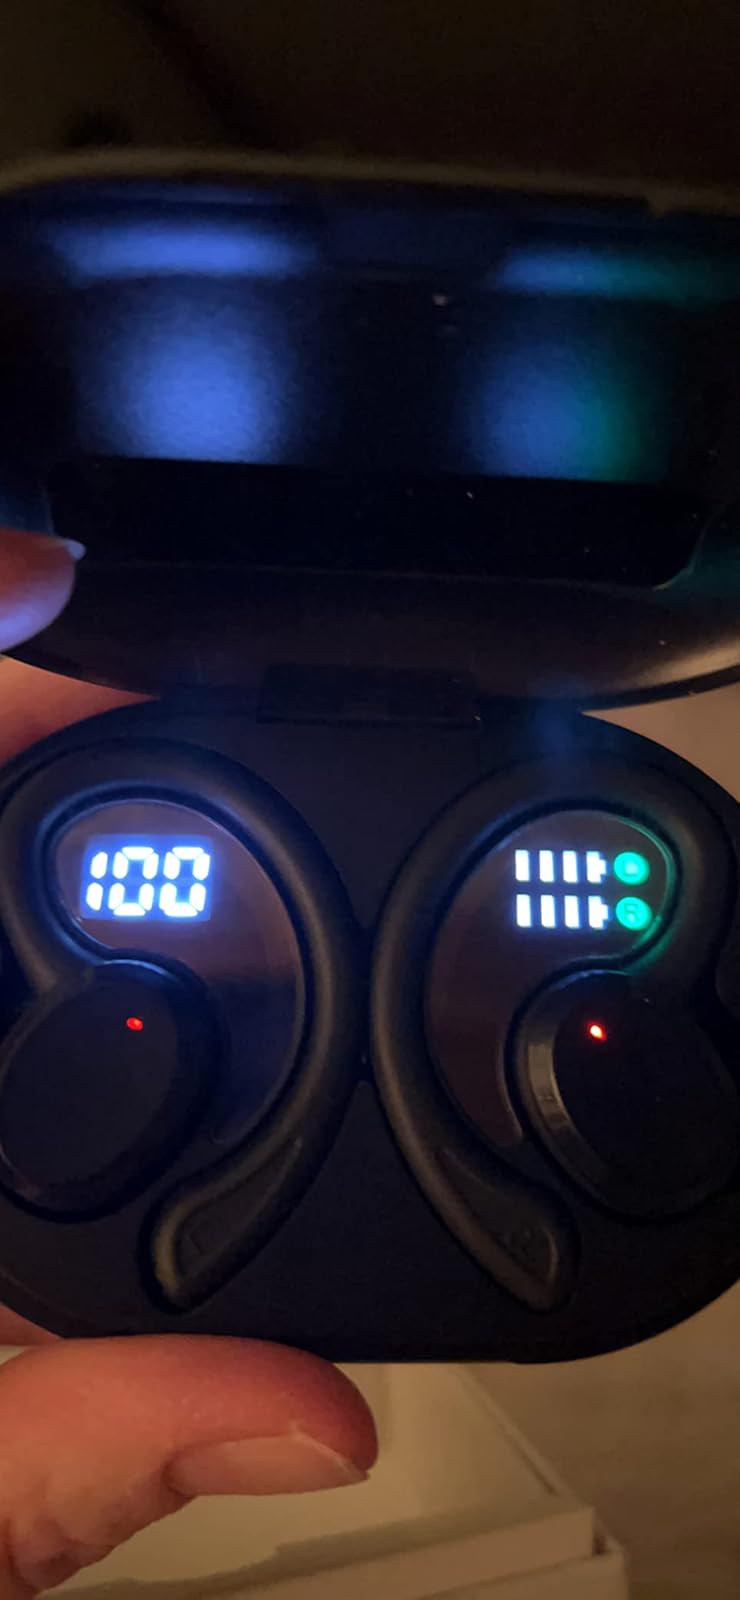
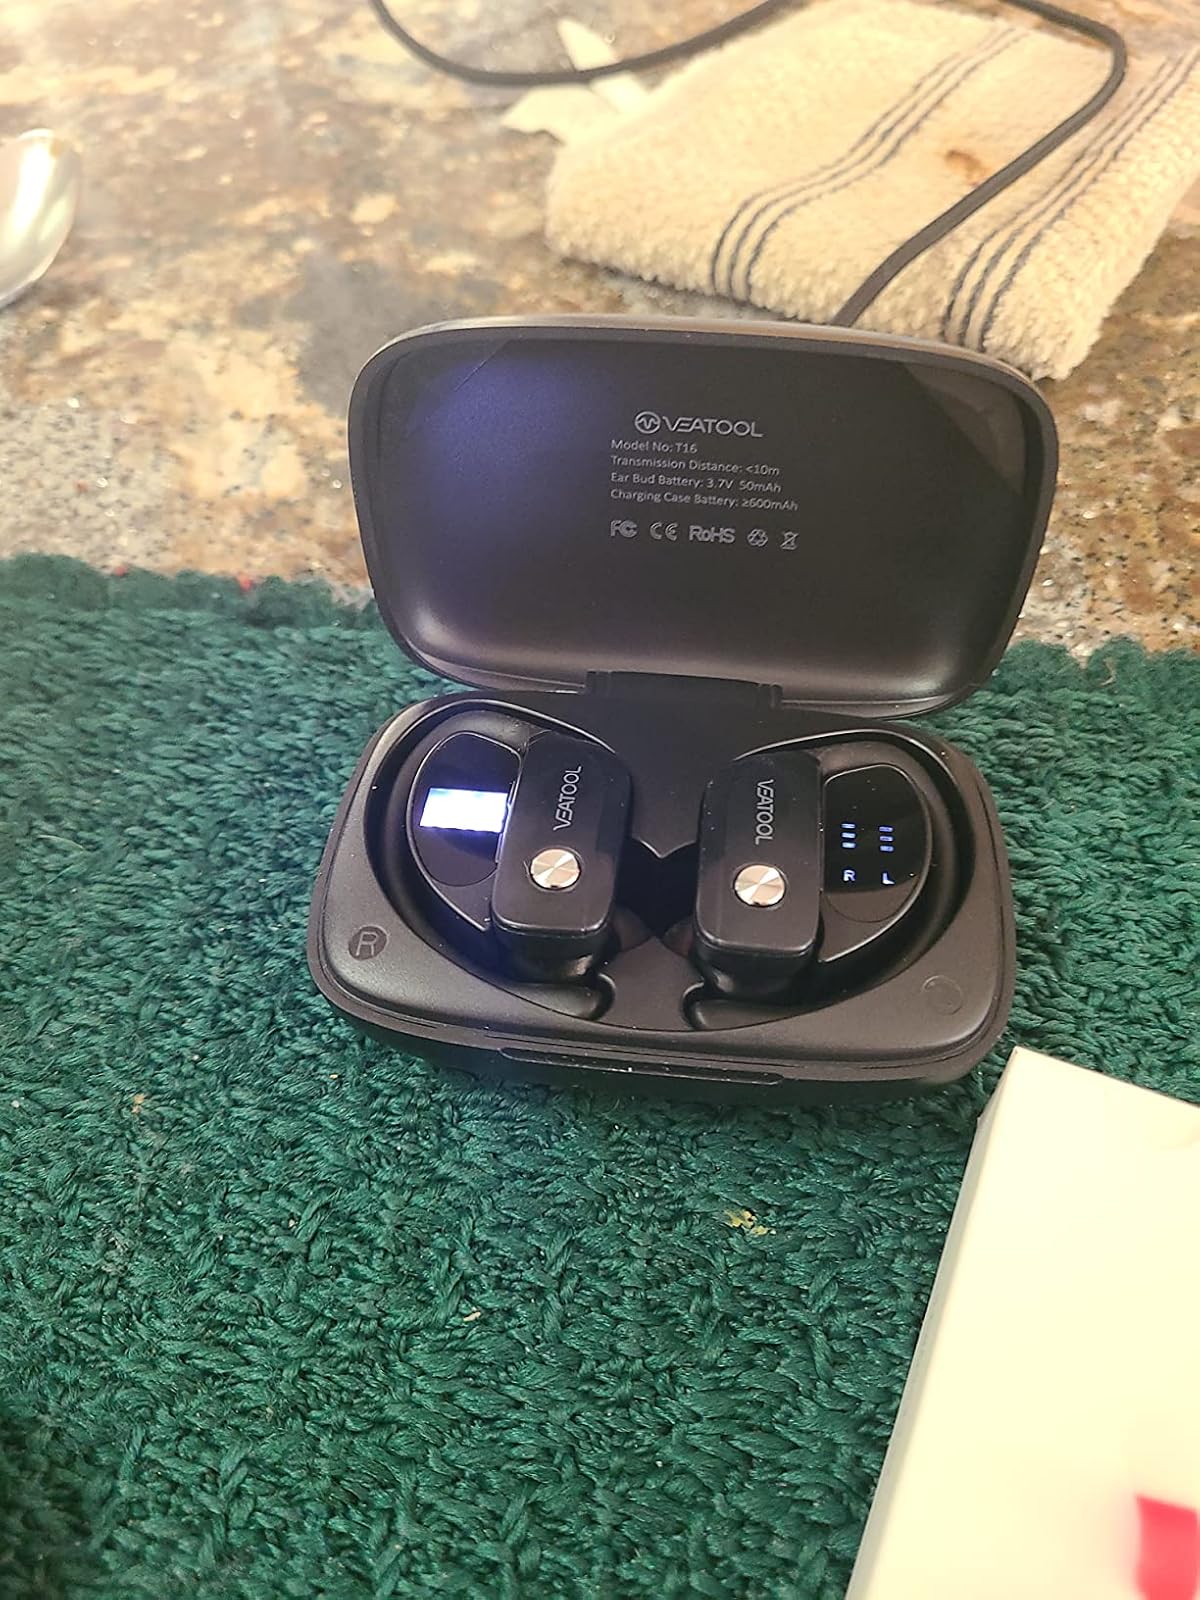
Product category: earbuds
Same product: no